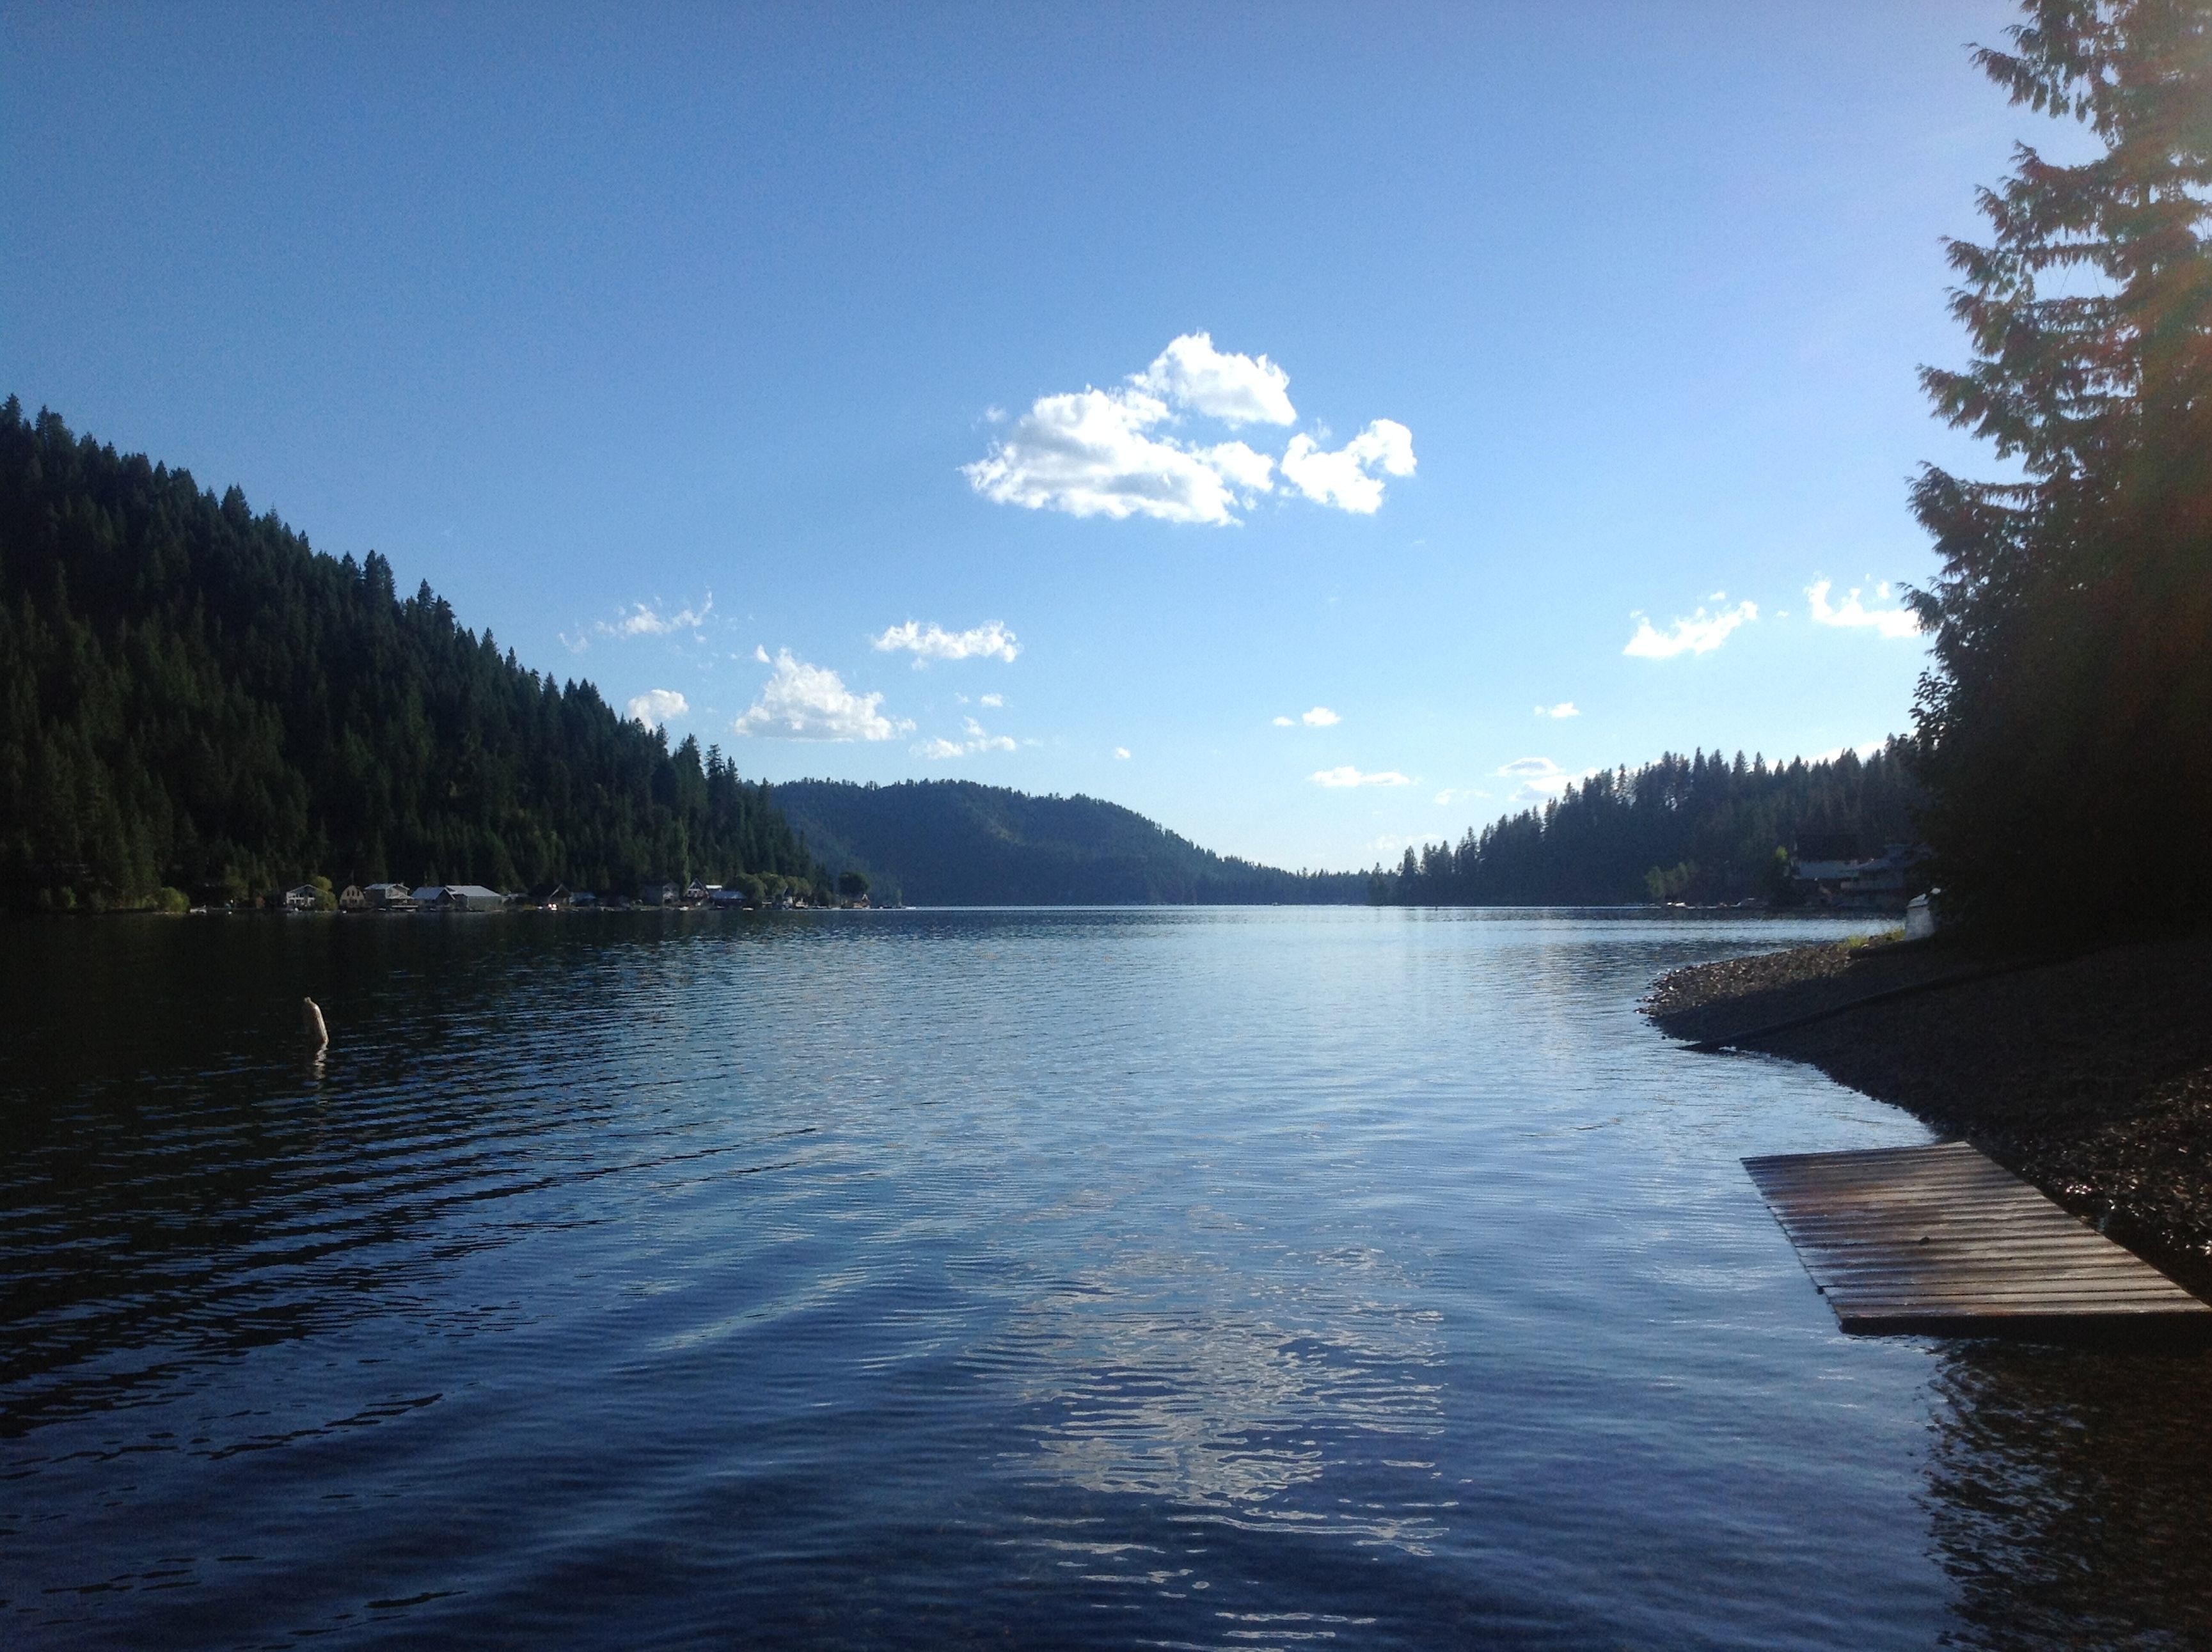
water, mountain, lake, river, reflection, vehicle, reservoir, body of water, boating, loch